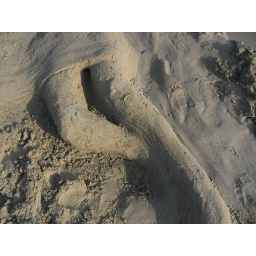
Girl/lady/ in the sand/ sand sculpture on the beach at Big Wave Bay, Hong Kong. Sanyo digital camera